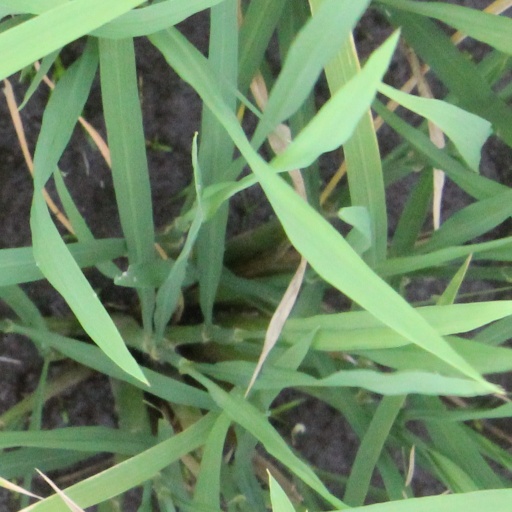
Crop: rice